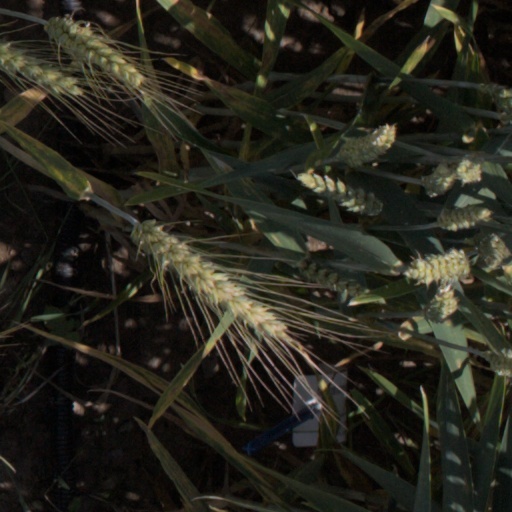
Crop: wheat